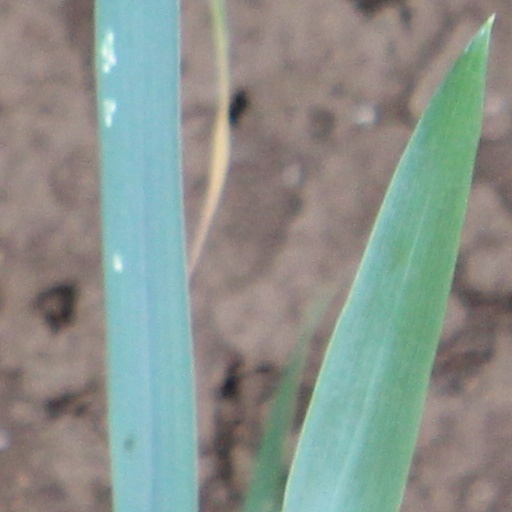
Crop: wheat